Dime Mystery Magazine

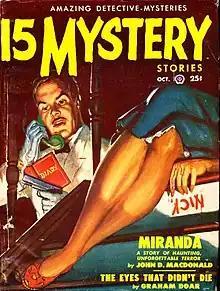
A man with a gun is making a phone call; in the foreground are the legs of a woman's body

This was the start of what became known as the "weird menace" genre, and "Dime Mystery" thus became the first magazine to specialize in horror fiction. An article by Richard Tooker in the writers' magazine "Author & Journalist" described the requirements of weird menace stories later in the decade: "A fearful menace, apparently due to supernatural agencies, must terrify the characters (and reader, but not the writer) at the start, but the climax must demonstrate convincingly that the menace was natural after all." The stories grew more extreme over time, and the monsters and perils deadlier and more bizarre. Pulp historian Robert Jones quotes a typical description of a monster: "Grey-green was the face, with hollow cheeks and lank, lean jaws. The lips were red with blood as if the teeth they hid had crunched on unmentionable things. But the eyes—dear God, the eyes—were bottomless pits of darkness, from whose stygian depths Death peered and leered." The cover art for the magazine took full advantage of the new policy, with the heroines depicted in every possible kind of danger. Terrill would change the titles of stories he published to suit the weird menace policy, and pulp historian Robert Weinberg comments that, unusually for the pulps, stories with titles such as "The Corpse Factory" and "Our Host, the Madman" were frequently even more bizarre than their titles implied.